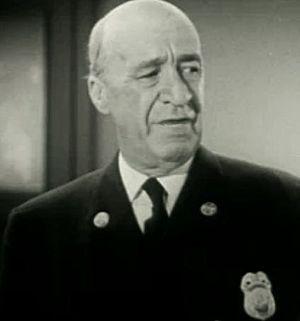
Le Faucon maltais est un film américain réalisé par Roy Del Ruth, sorti en 1931.
J. Farrell MacDonald est un acteur et réalisateur américain, de son nom complet Joseph Farrell MacDonald, né à Waterbury le 6 juin 1875, mort à Hollywood le 2 août 1952.